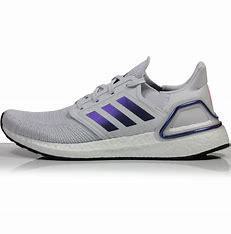
Brand: Adidas
Model: Ultra Boost 20